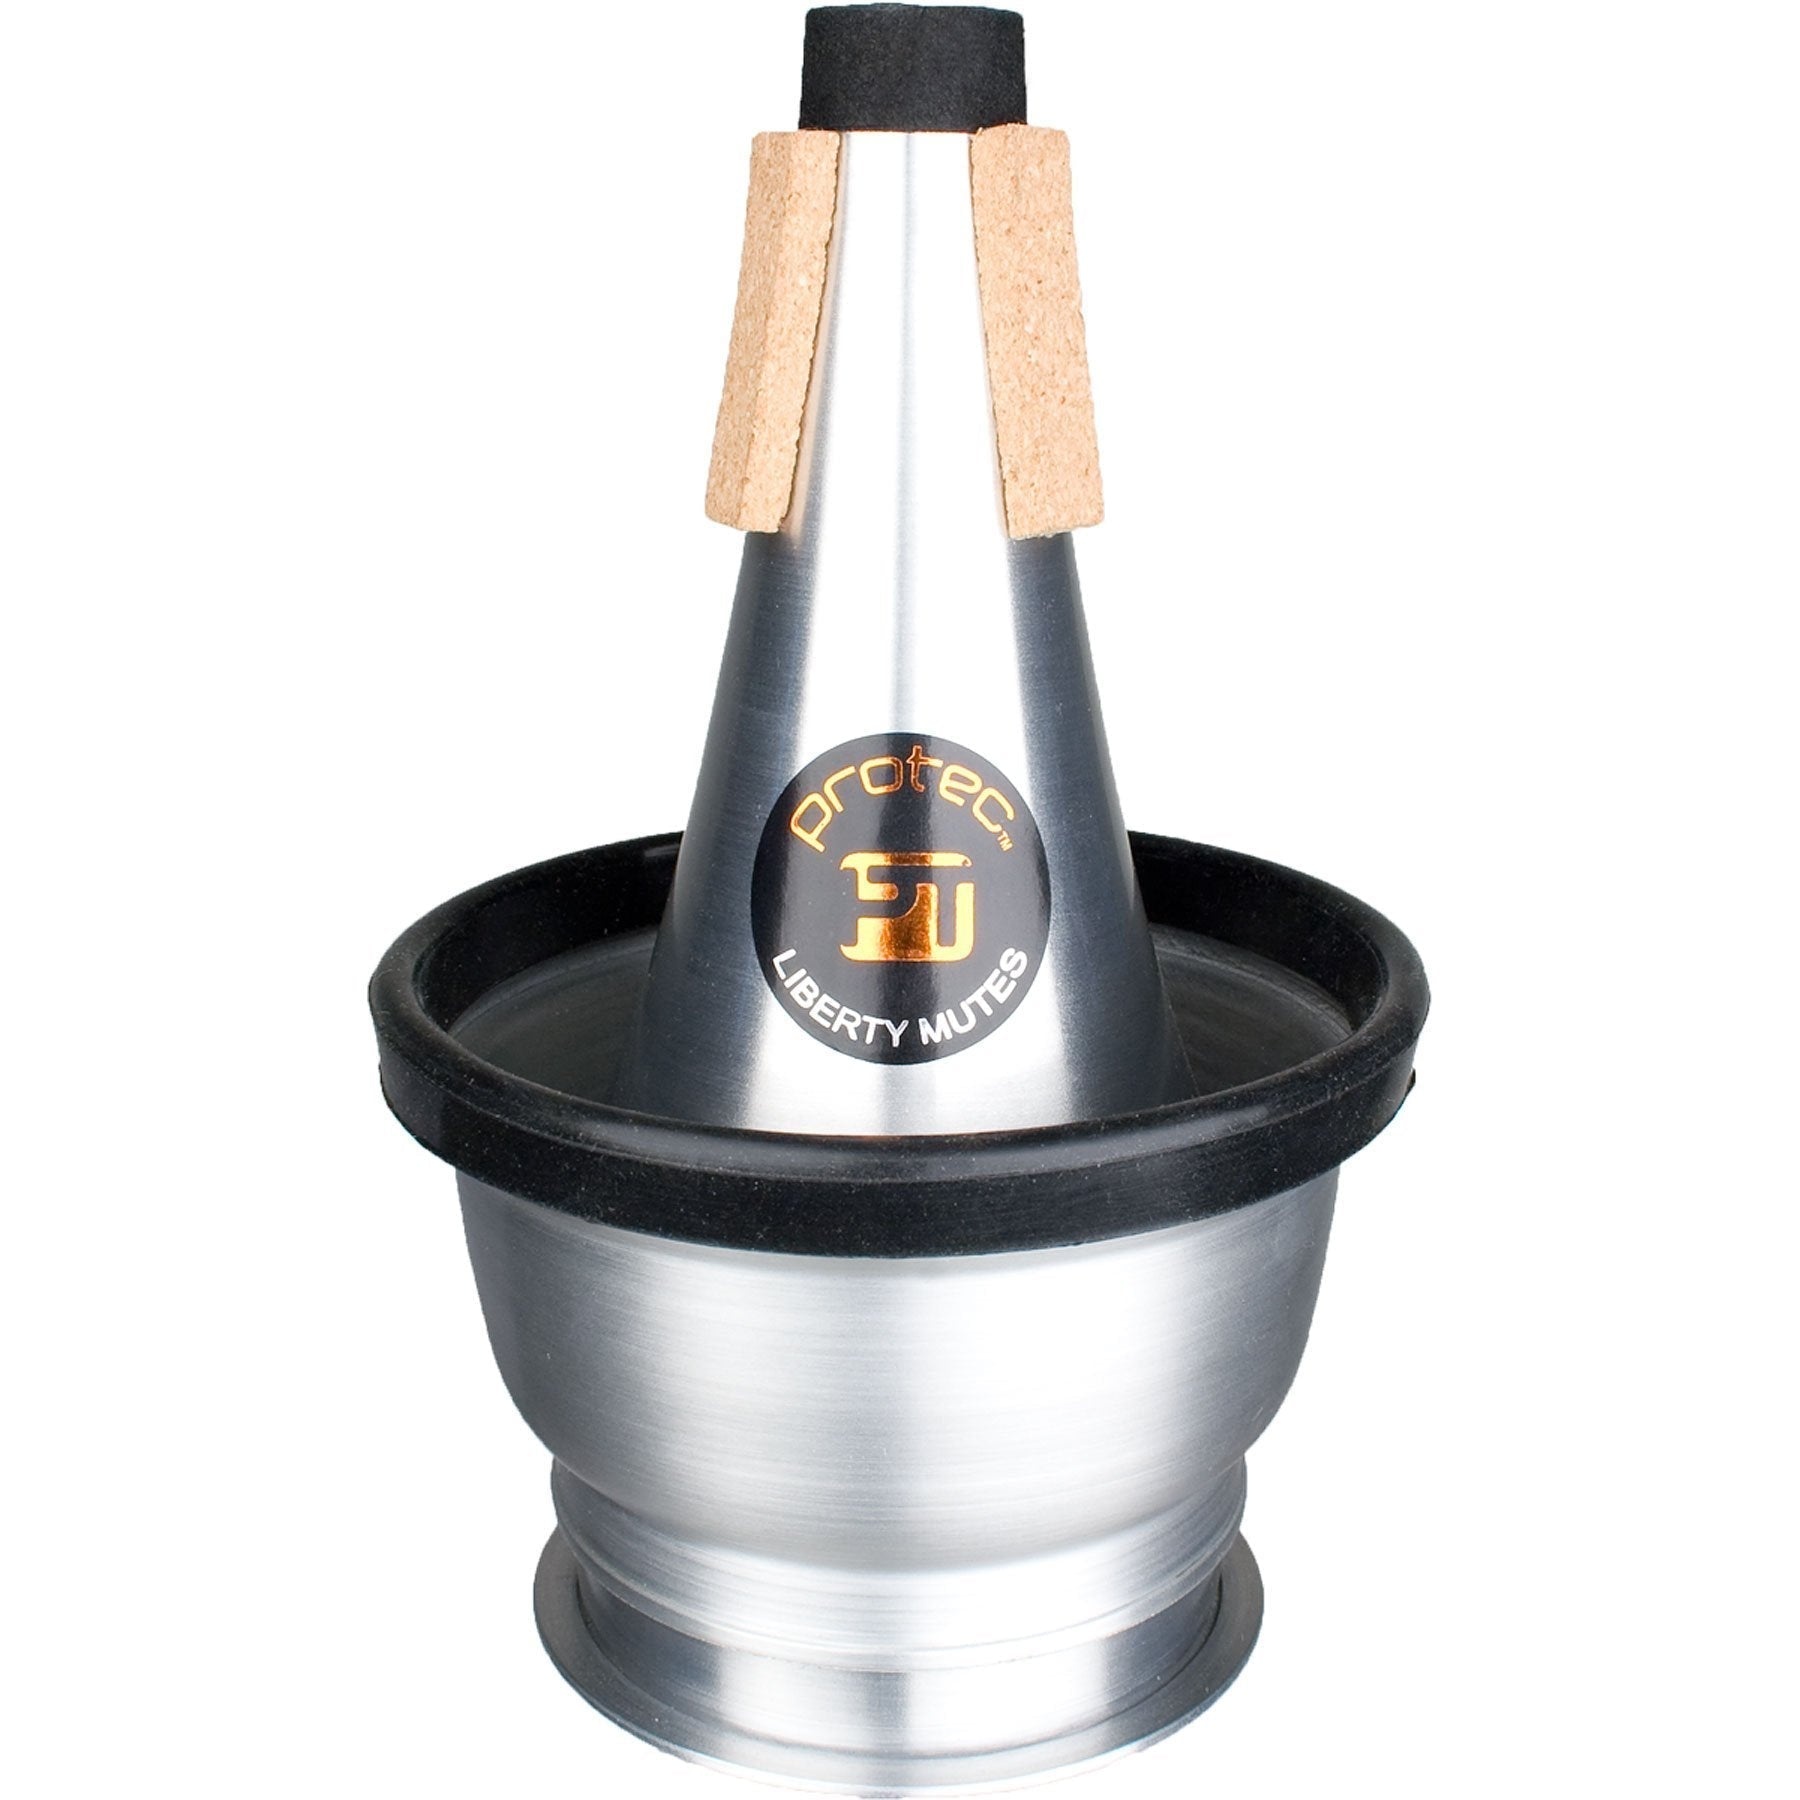
Pro Tec Liberty Mutes ML104 Trumpet Adjustable Cup - Aluminum
Pro Tec Liberty Mutes ML104 Trumpet Adjustable Cup - Aluminum "The dynamic Liberty Cup Mute features an adjustable cup allowing you to dial in a variety of sounds. By removing the cup, you have a great sounding straight mute. Liberty aluminum mutes are known for their high-quality craftsmanship and materials, excellent playability, while being value priced." Free-blowing and well-balanced in all registers High-quality spun aluminum Long-lasting cork Felt lining tip helps prevent scratches & noise Excellent value
Brand: Protec
Category: Arts & Entertainment > Hobbies & Creative Arts > Musical Instrument & Orchestra Accessories > Brass Instrument Accessories > Brass Instrument Mutes > Cup Mutes